Lindahl tax

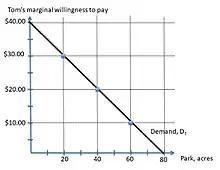
Figure 2: Tom's marginal willingness to pay.

Figure 2 shows Tom's marginal willingness to pay for a public park. Unlike Sarah, for the first acre of park he is willing to pay $40, and for the 40th acre of park he has a marginal willingness to pay of $20. For the 80th acre of park his marginal willingness to pay is zero.